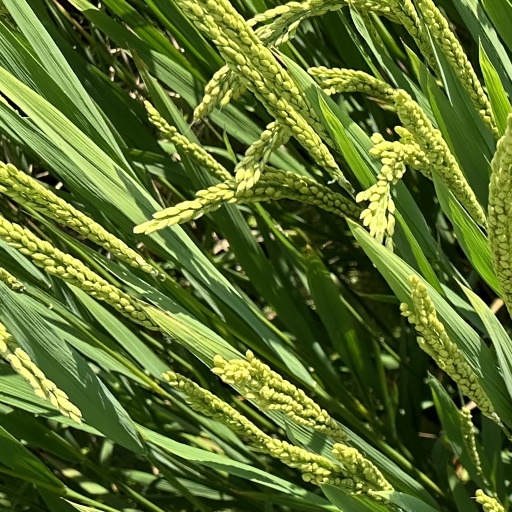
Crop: rice